2004 Boston Red Sox season

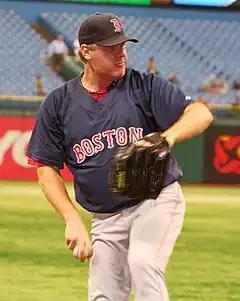

The Red Sox also played exhibition games against Boston College and Northeastern University. The games were played as a doubleheader on March 5. The Red Sox defeated Boston College 9–3 and then defeated Northeastern University 7–0.